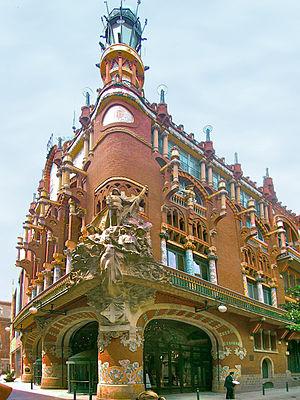
Les événements du Palais de la Musique ont eu lieu dans le Palais de la musique catalane de Barcelone le 19 mai 1960, lors d'une cérémonie d'hommage pour le centenaire de la naissance du poète Joan Maragall. Ils sont considérés comme l' « acte fondateur » de la renaissance du catalanisme après la Guerre civile et ils marquent le début de la carrière politique de Jordi Pujol.